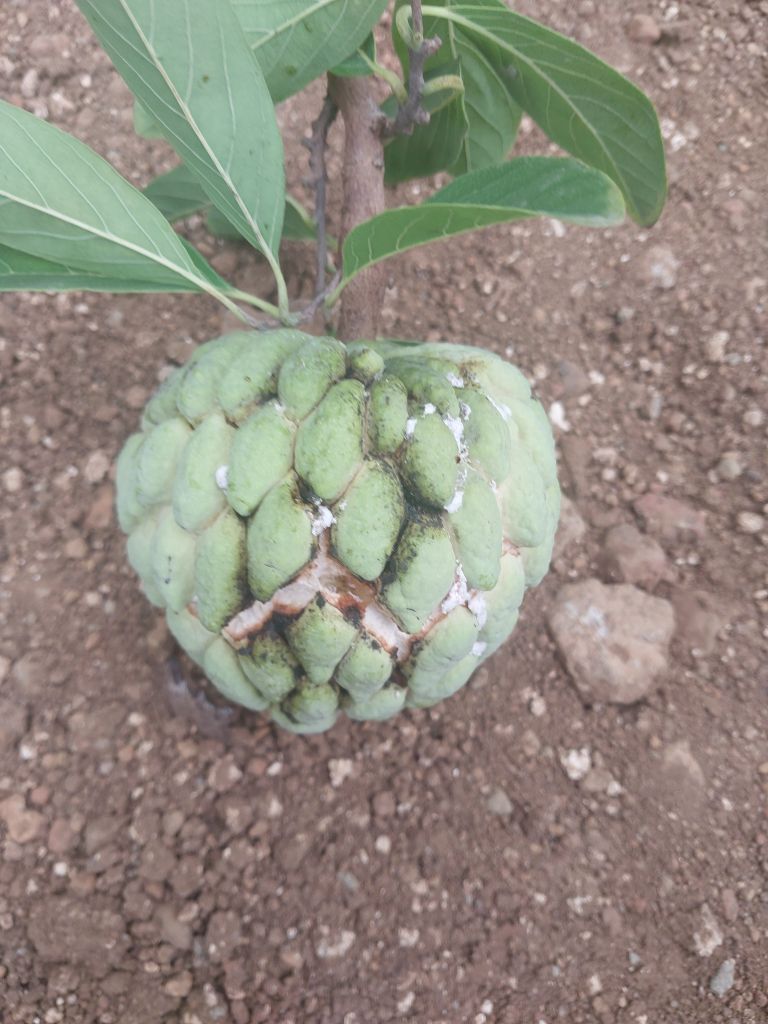
Disease label: Athracnose